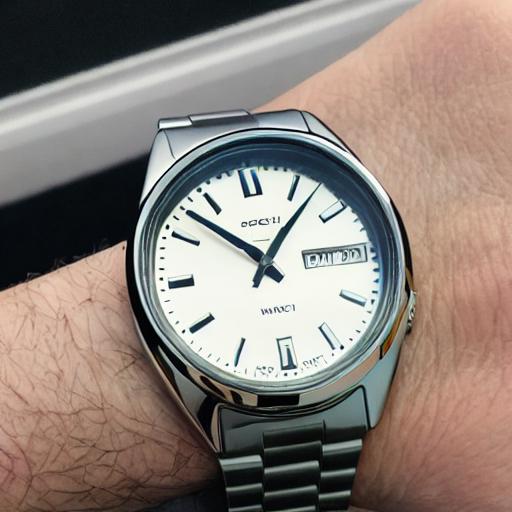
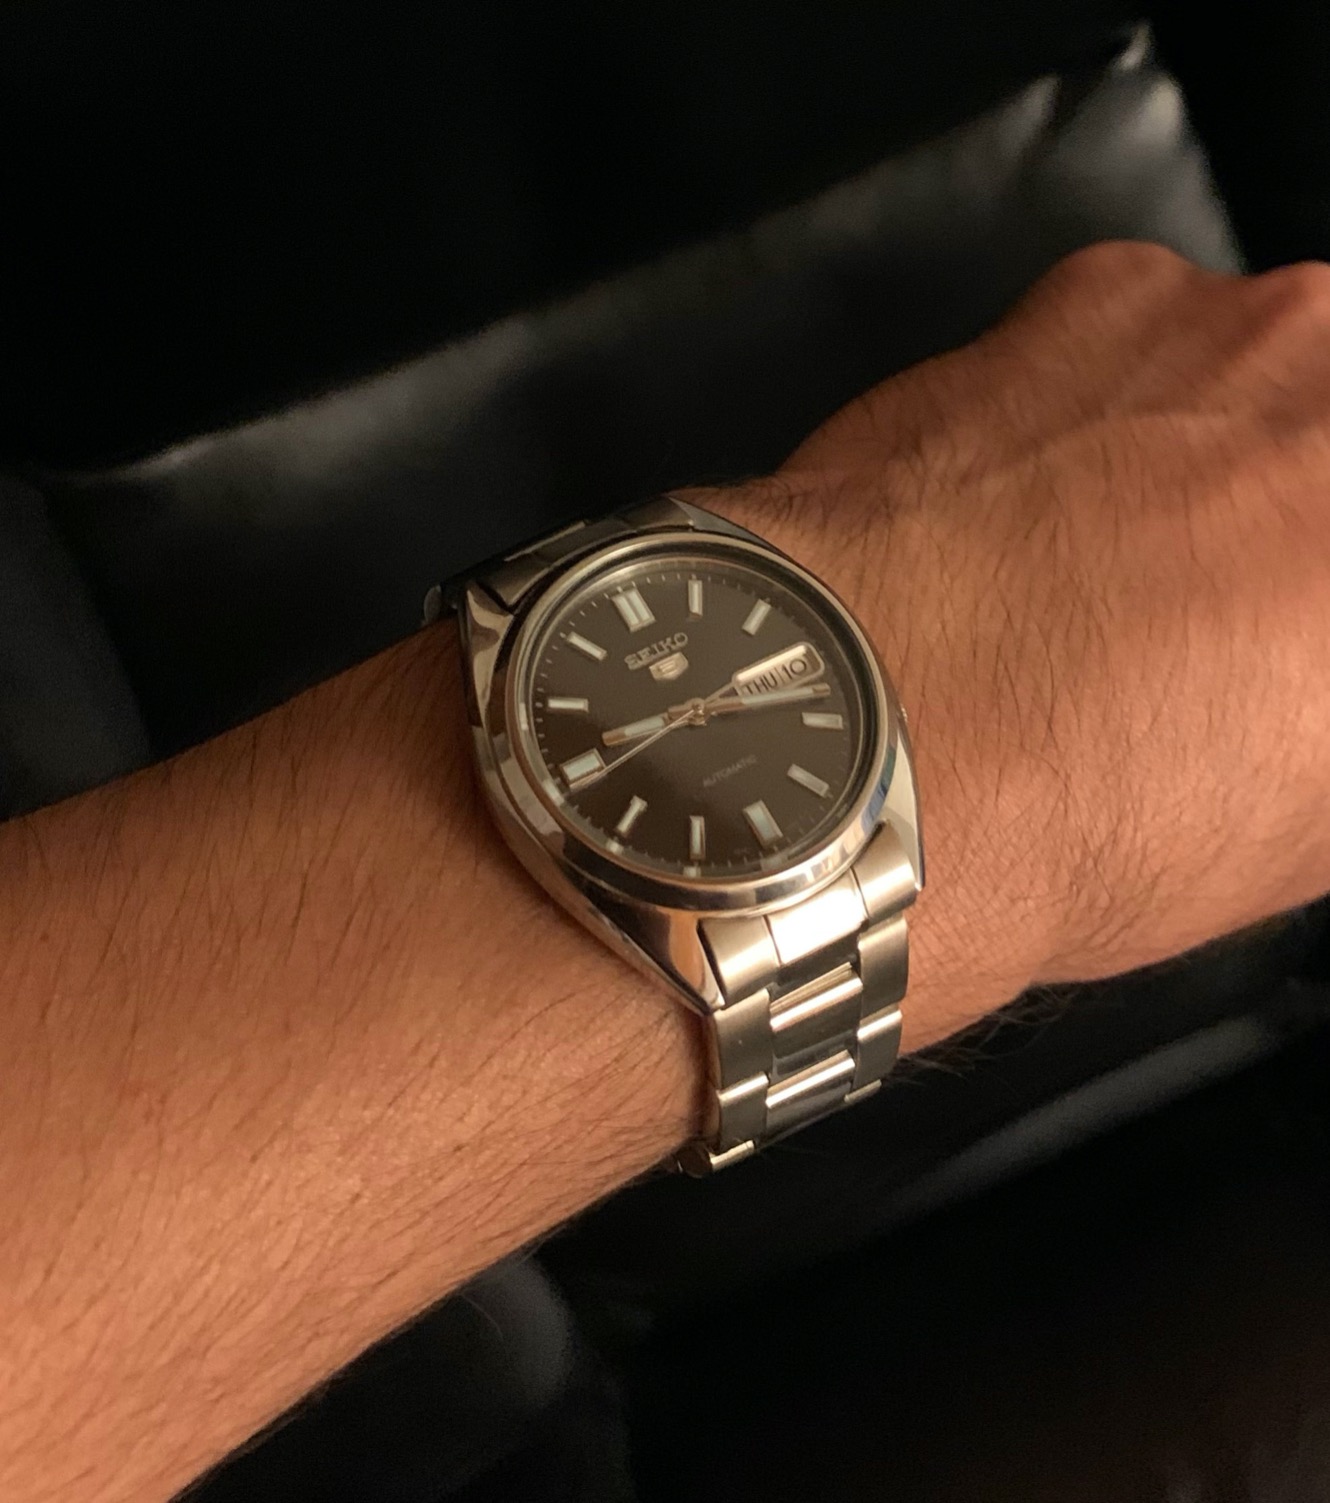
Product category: accessories_watch
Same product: no